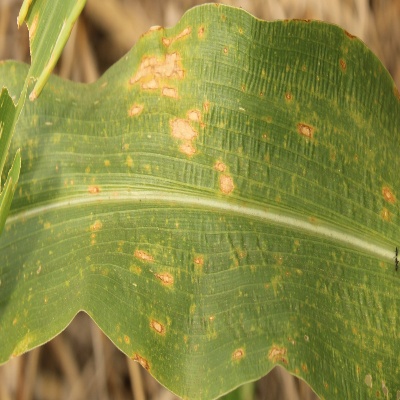
Crop: Maize
Condition: leaf spot